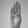
ASL letter: B